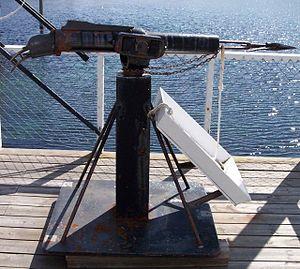
Harpon pour la chasse à la baleine Italiano: Arpione per la caccia alle balene
Un baleinier est un navire utilisé pour la chasse à la baleine, équipé pour la capture et le traitement de la chair en huile notamment. Le mot désigne aussi un membre de l'équipage d'un tel navire.
Le Baleinoptère de Rudolphi, Rorqual boréal, Rorqual de Rudolphi ou Rorqual sei est une espèce de baleine à fanons présente dans tous les océans du monde et dans toutes les mers attenantes, avec une prédilection pour la haute mer et les océans profonds. Il évite les eaux glaciales et tropicales ainsi que les mers semi-fermées. Le rorqual boréal effectue une migration annuelle des mers subpolaires froides en été, vers les mers subtropicales tempérées l'hiver, sans qu'on connaisse précisément ses routes de migration dans la plupart des régions du globe.
La chasse au cachalot est la chasse visant principalement à l'exploitation du spermaceti des cachalots et utilisé pour les cosmétiques, le tannage du cuir et comme lubrifiant ou dans sa version traditionnelle l'exploitation de la chair et de la graisse de l'animal. La chasse industrielle connaît ses débuts à grande échelle au XVIIIᵉ siècle, avant de décliner vers la fin du XIXᵉ siècle puis connaît un nouvel essor après la seconde guerre mondiale. Les populations sont assez lourdement touchées et la commission baleinière internationale proclame la pleine protection de l'espèce en 1985.
Un harpon est une arme constituée d'une lance dont la pointe est munie de crochets. Ces crochets sont destinés à empêcher le harpon de ressortir de la proie une fois qu'elle a été frappée.
L'Institut japonais de recherche sur les cétacés est une organisation japonaise, spécialisée dans la recherche sur la biologie et la vie des cétacés. C'est une organisation de recherche à but non lucratif, financée par le Ministère japonais de l'Agriculture, des Forêts et de la Pêche via l'agence de la Pêche.